Ilisos

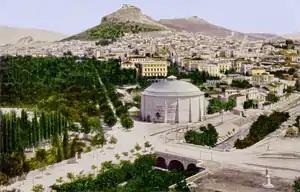
River Ilisos and Stadion Bridge, ca. 1900

The stream drains the western slopes of Mount Hymettus, and originates from multiple converging seasonal creeks. As urban Athens expanded during the 19th and early 20th centuries, the river became a source of pollution and was converted gradually into a rainwater runoff conduit, covered with streets that track its original, twisting route along the lay of the land. Its bed proper flows under Mesogeion Avenue at the Old Gendarmerie Academy, flows under Michalakopoulou (the modern-day Ilisia suburb) and Vasileos Konstantinou Avenues, and passes in front of the Panathinaiko Stadium, where it was bridged during the 19th century. It then flows to the southeastern flank of the ruined Columns of Olympian Zeus, where it is still visible amidst reed beds, next to the Byzantine chapel of Saint Photeine "of the Ilisos". In older times the river at this point expanded into shallow marshland, termed ("Frog Island") in the vicinity of the ancient spring of , now submerged under Avenue Kallirois. As is the case for many Christian churches in Greece, the church of Aghia Foteini, established in 1872, is built on the ruins of an ancient temple, dedicated to Hecate. Archaeological finds of 2014 identified the ruins of yet another temple, of the 4th Century B.C., dedicated to Zeus, "", in the vicinity of that of the 5th C. B.C. Ionic temple of Artemis Agrotera, slightly higher up on the same slope of the hill, which is thought to have been called "Agrai". It was here that the goddess was celebrated every year on the anniversary of the Battle of Marathon. The archon in charge would offer goats for sacrifice and the tithe of the sale of war prisoners, while the Athenian youth passed in procession. The importance of this hill was due to the Lesser Mysteries, celebrated every year during the month of Anthesterion (February–March) as a form of initiation of the Great Eleusinian Mysteries. The Hill of Agrai extends as far as the Stadion and is known by the name of Ardettos or Helicon.